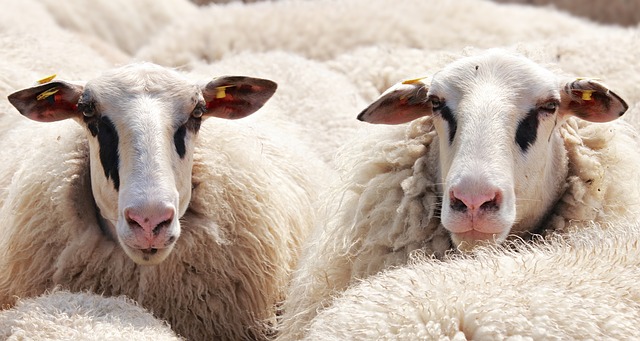
Label: sheep